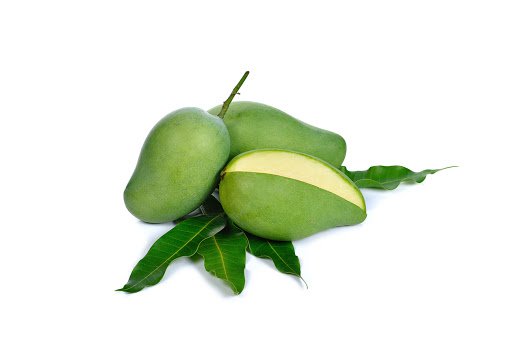
Label: Mango